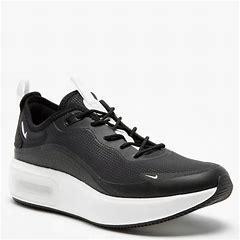
Brand: Nike
Model: Air Max DIA